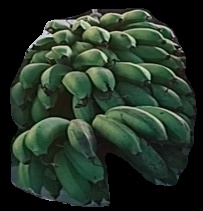
Variety: rasbale
Grade: grade2